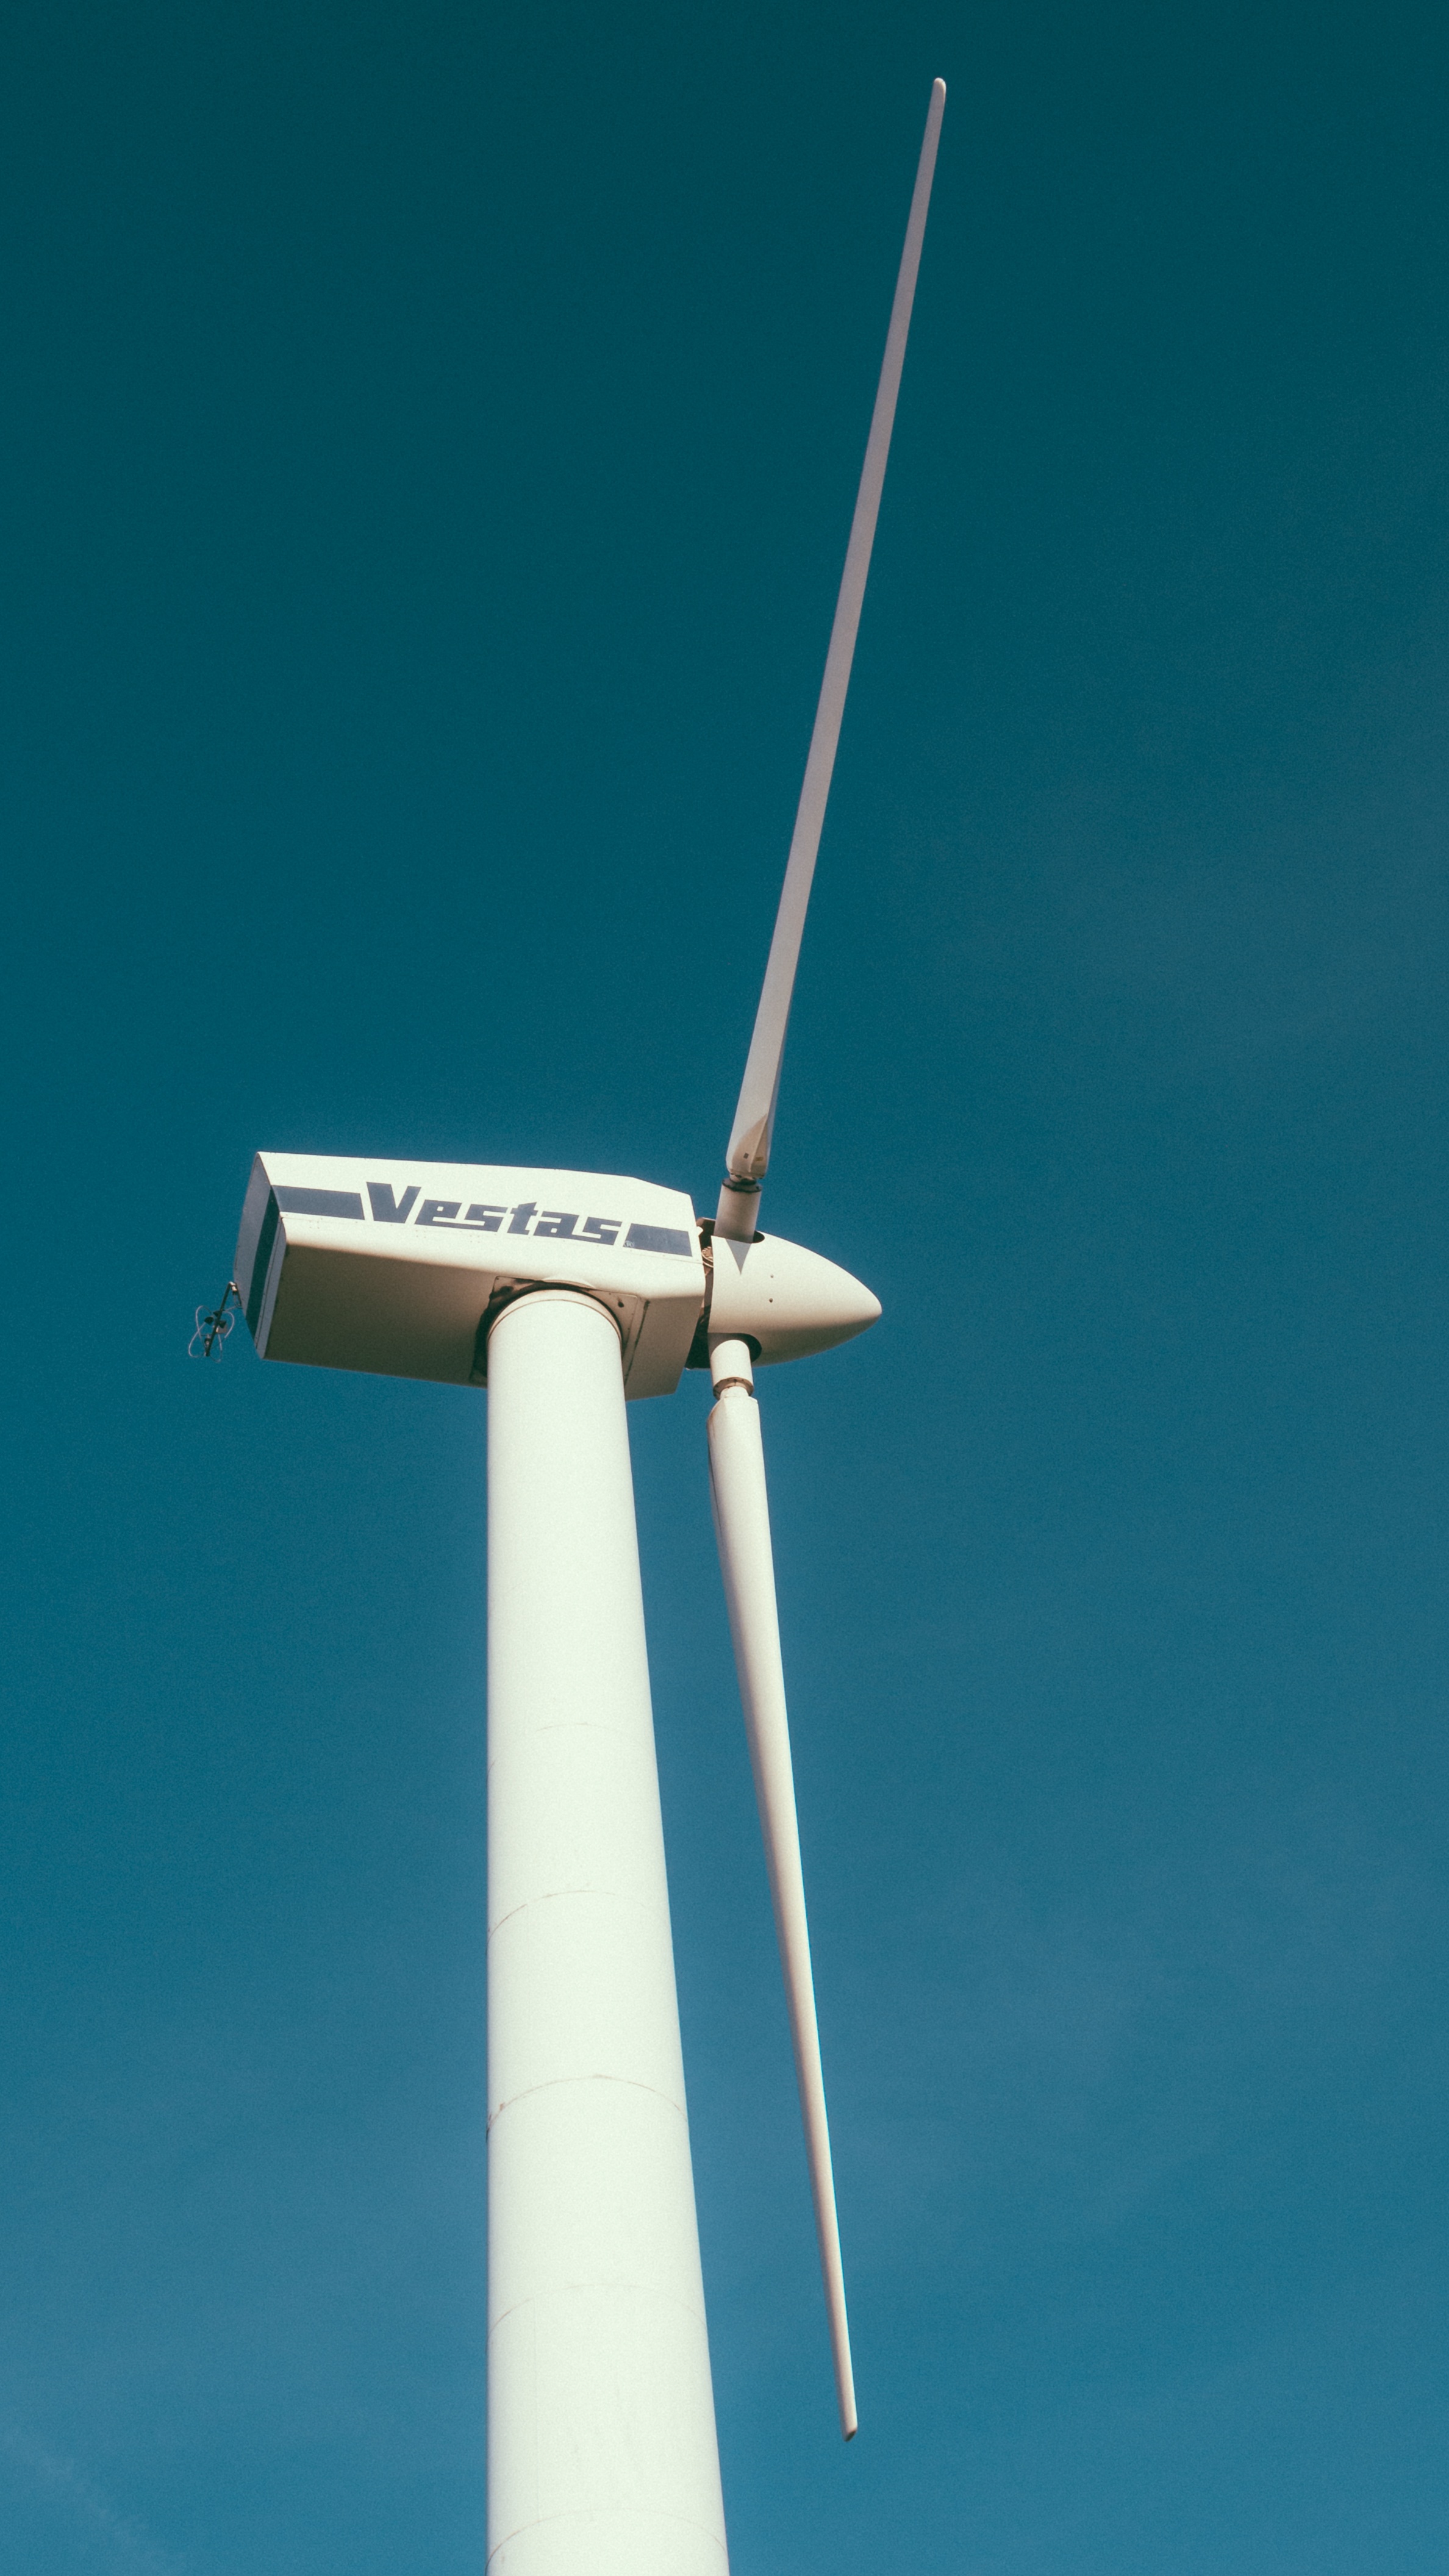
windmill, wind, mast, machine, wind turbine, energy, mill, wind farm